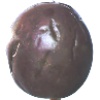
Label: passion_fruit